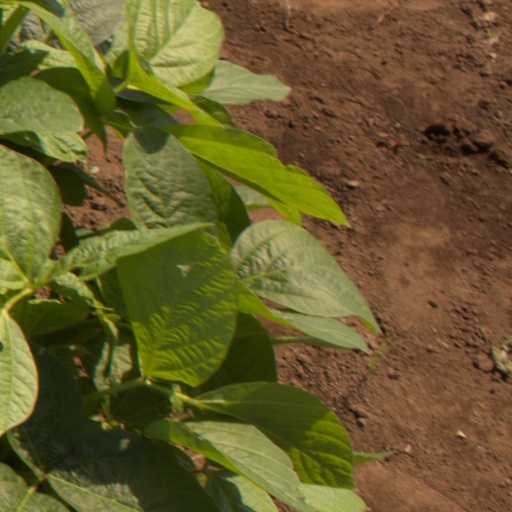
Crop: soybean